Rodrigo Pérez-Alonso González

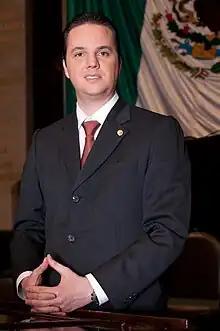

Rodrigo Pérez-Alonso González (born 3 June 1978) is a Mexican lawyer, columnist, academic and politician.